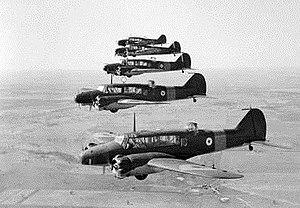
La collision aérienne de Brocklesby s'est produite le 29 septembre 1940 près de Brocklesby dans l'État de Nouvelle-Galles du Sud en Australie. Cet accident est inhabituel car les deux aéronefs impliqués sont restés coincés ensemble après la collision aérienne mais un atterrissage a tout de même pu être réalisé en toute sécurité.